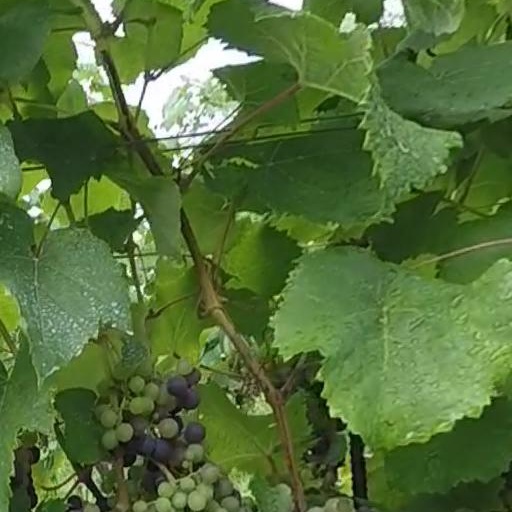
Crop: grape